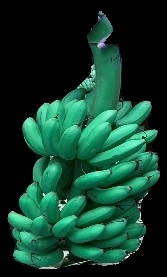
Variety: rasbale
Grade: grade1